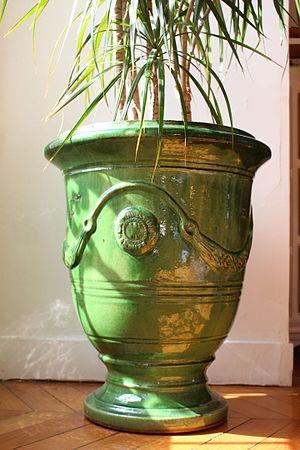
Vase d'Anduze moderne
Un vase d'Anduze est un pot d'ornement de jardin en terre cuite vernissée au pied mouluré pouvant atteindre de grandes tailles, produits dans la ville d'Anduze, et ses alentours, dans le Gard. C'est une spécialité artisanale cévenole.